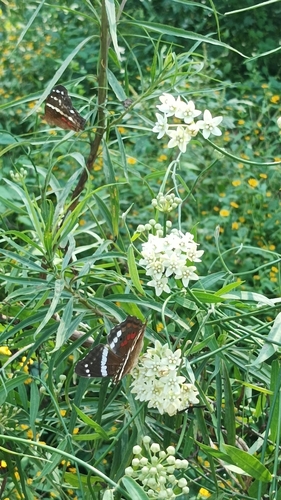
Scientific name: Anartia fatima
Common name: Banded peacock
Family: Nymphalidae
Order: Lepidoptera
Pollinator type: Primary pollinator
Habitat: Open areas and gardens
Geographic range: South America
Conservation status: Least Concern